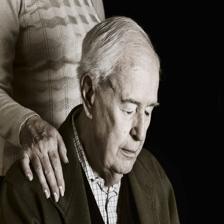
Image emotion (VAD): valence: 0.0, arousal: -0.8, dominance: -0.6
Candidate emotion words:
content — valence: 0.528, arousal: -0.408, dominance: 0.118
mellow — valence: 0.266, arousal: -0.862, dominance: -0.47
convinced — valence: 0.5, arousal: 0.0, dominance: 0.26
exhilarated — valence: 0.78, arousal: 0.926, dominance: 0.518
Best matching emotion: mellow